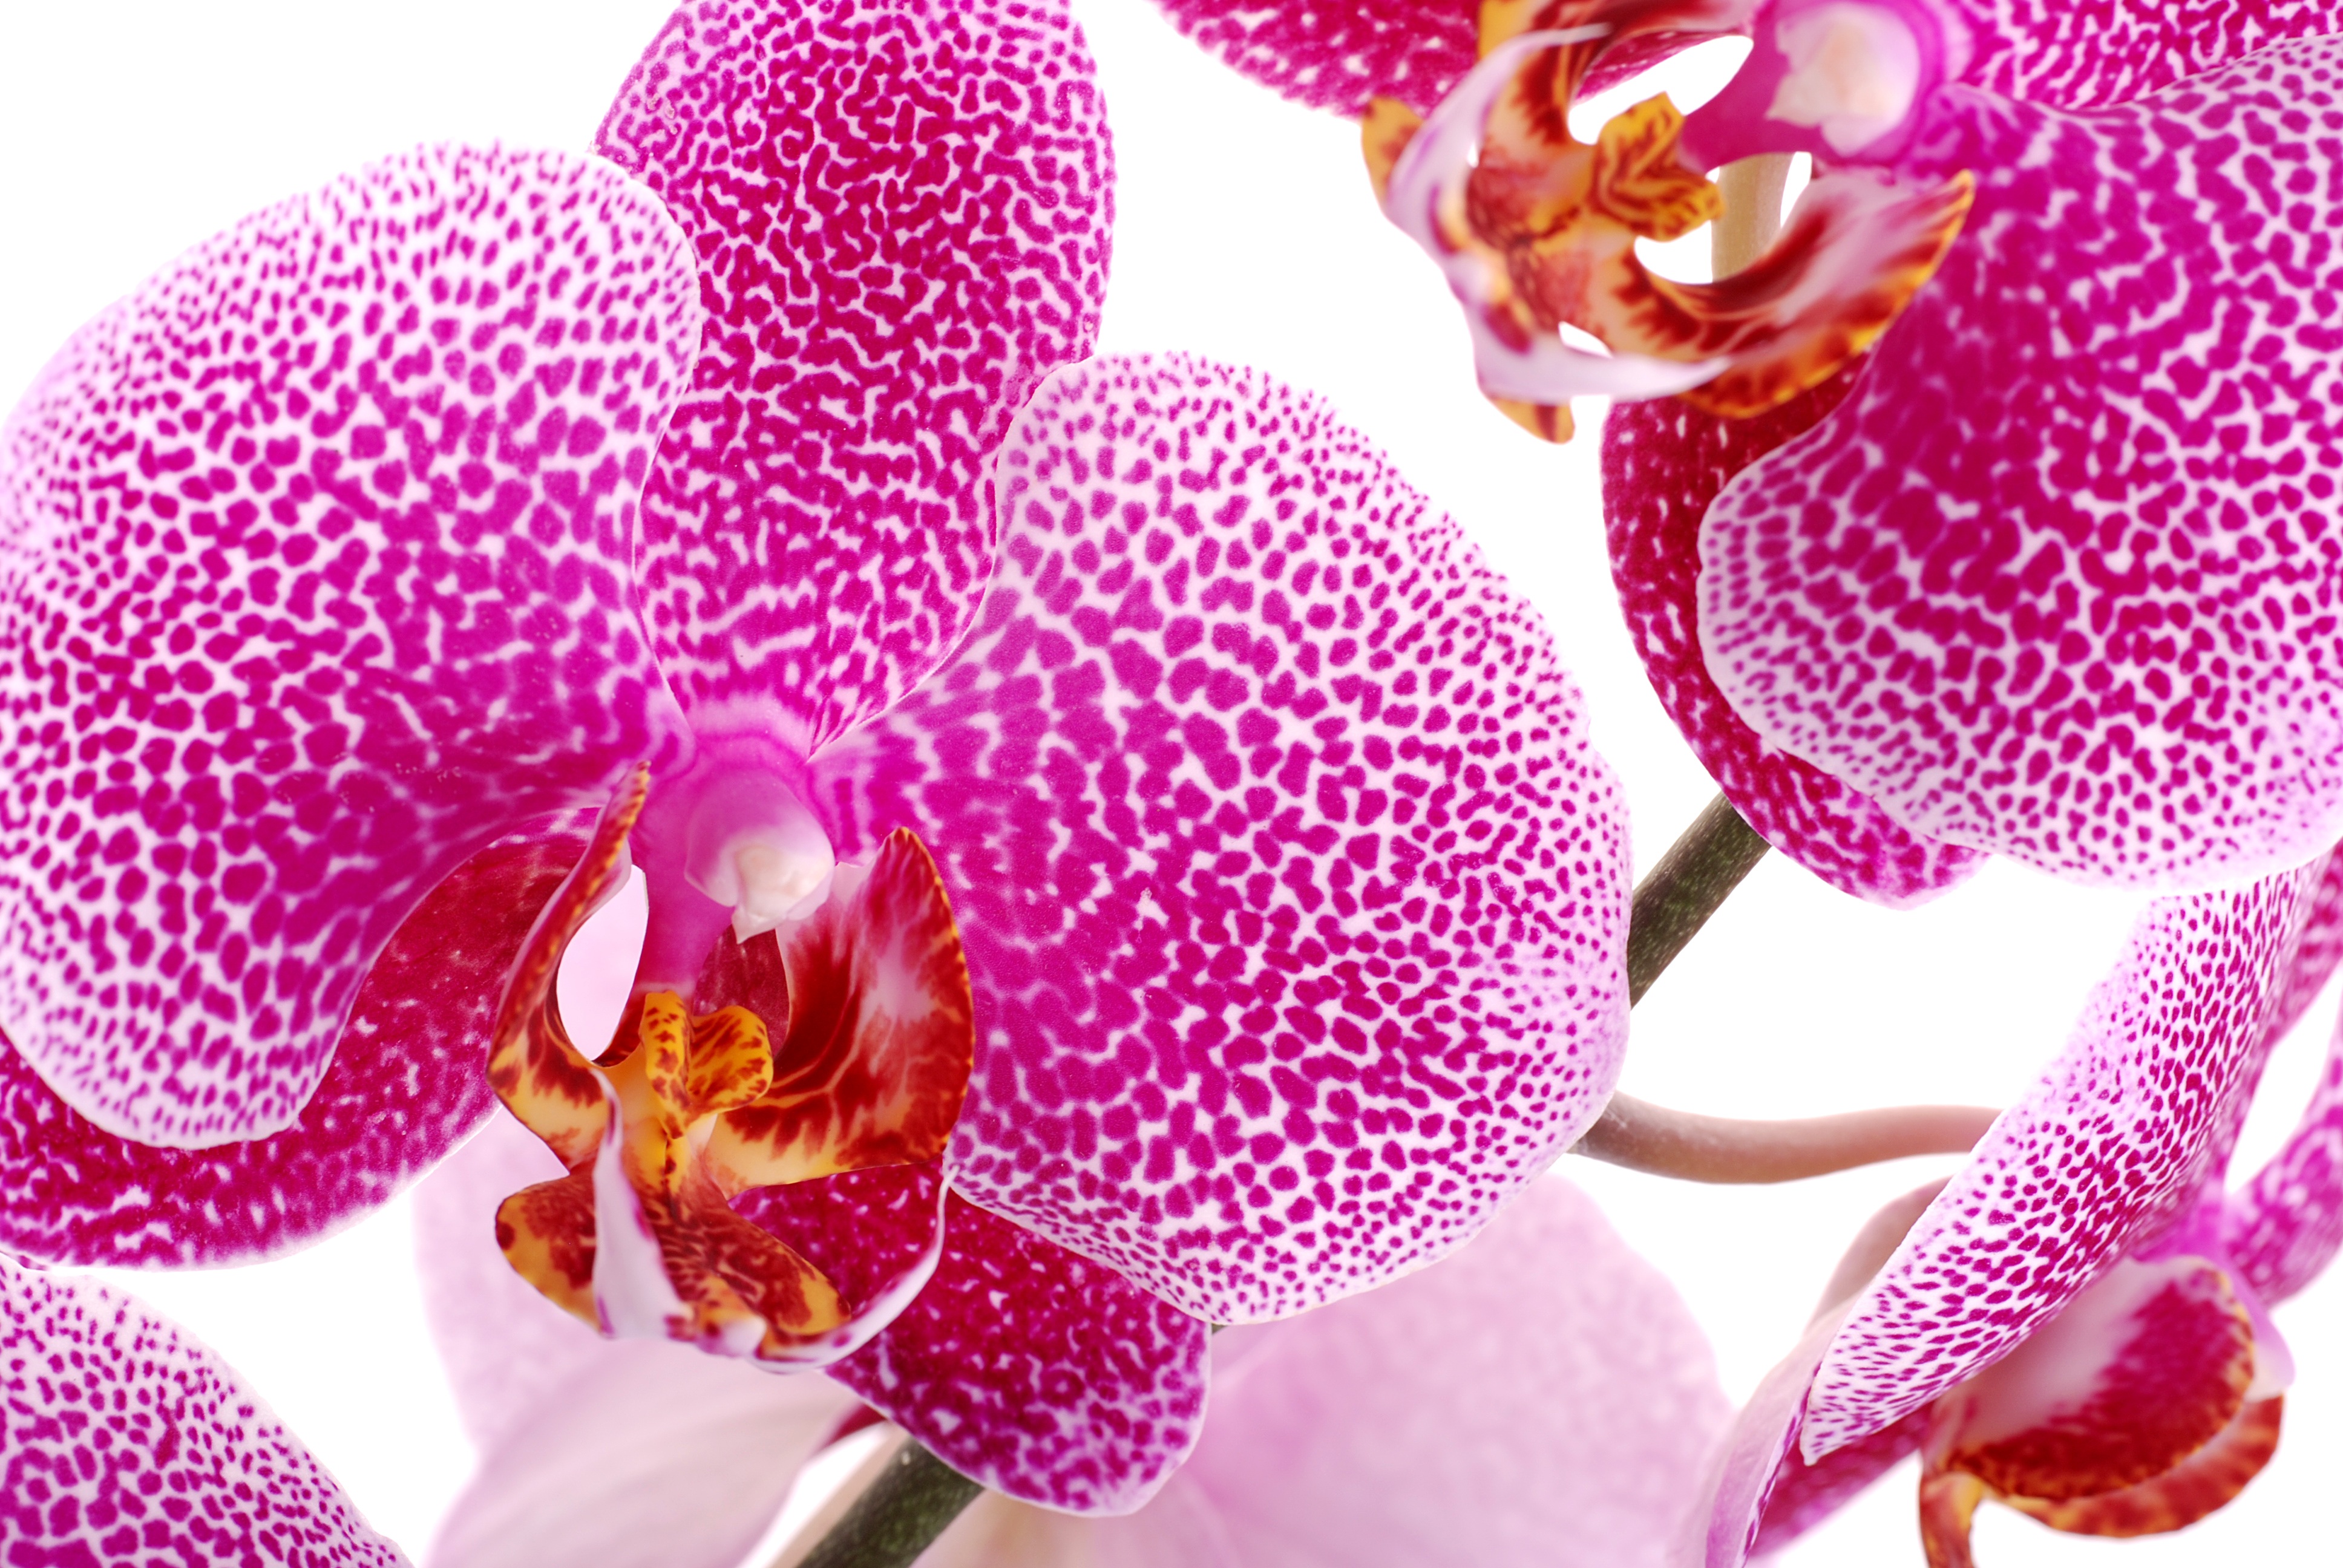
nature, plant, flower, petal, decoration, macro, blooming, closeup, pink, orchid, illustration, beauty, organ, exotic, orchis, flowering, gentle, sharpness, the petals, flower room, flower petals, oriental flower, moth orchid